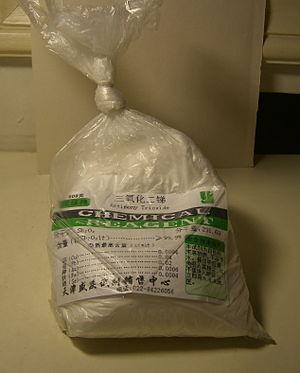
L'antimoine est l'élément chimique de numéro atomique 51, de symbole Sb. C'est un membre du groupe des pnictogènes. De propriétés intermédiaires entre celles des métaux et des non-métaux, l'antimoine est, avec l'arsenic, un métalloïde du cinquième groupe principal du tableau périodique. Il s'agit d'un élément faiblement électropositif. L'électronégativité selon Pauling est de l'ordre de 1,9, alors que celle de As avoisine 2.